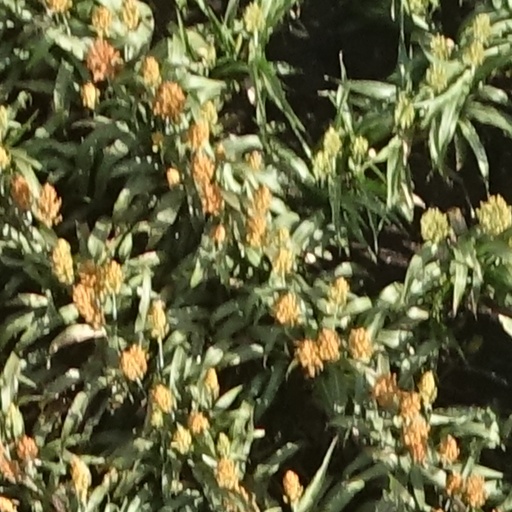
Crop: sorghum